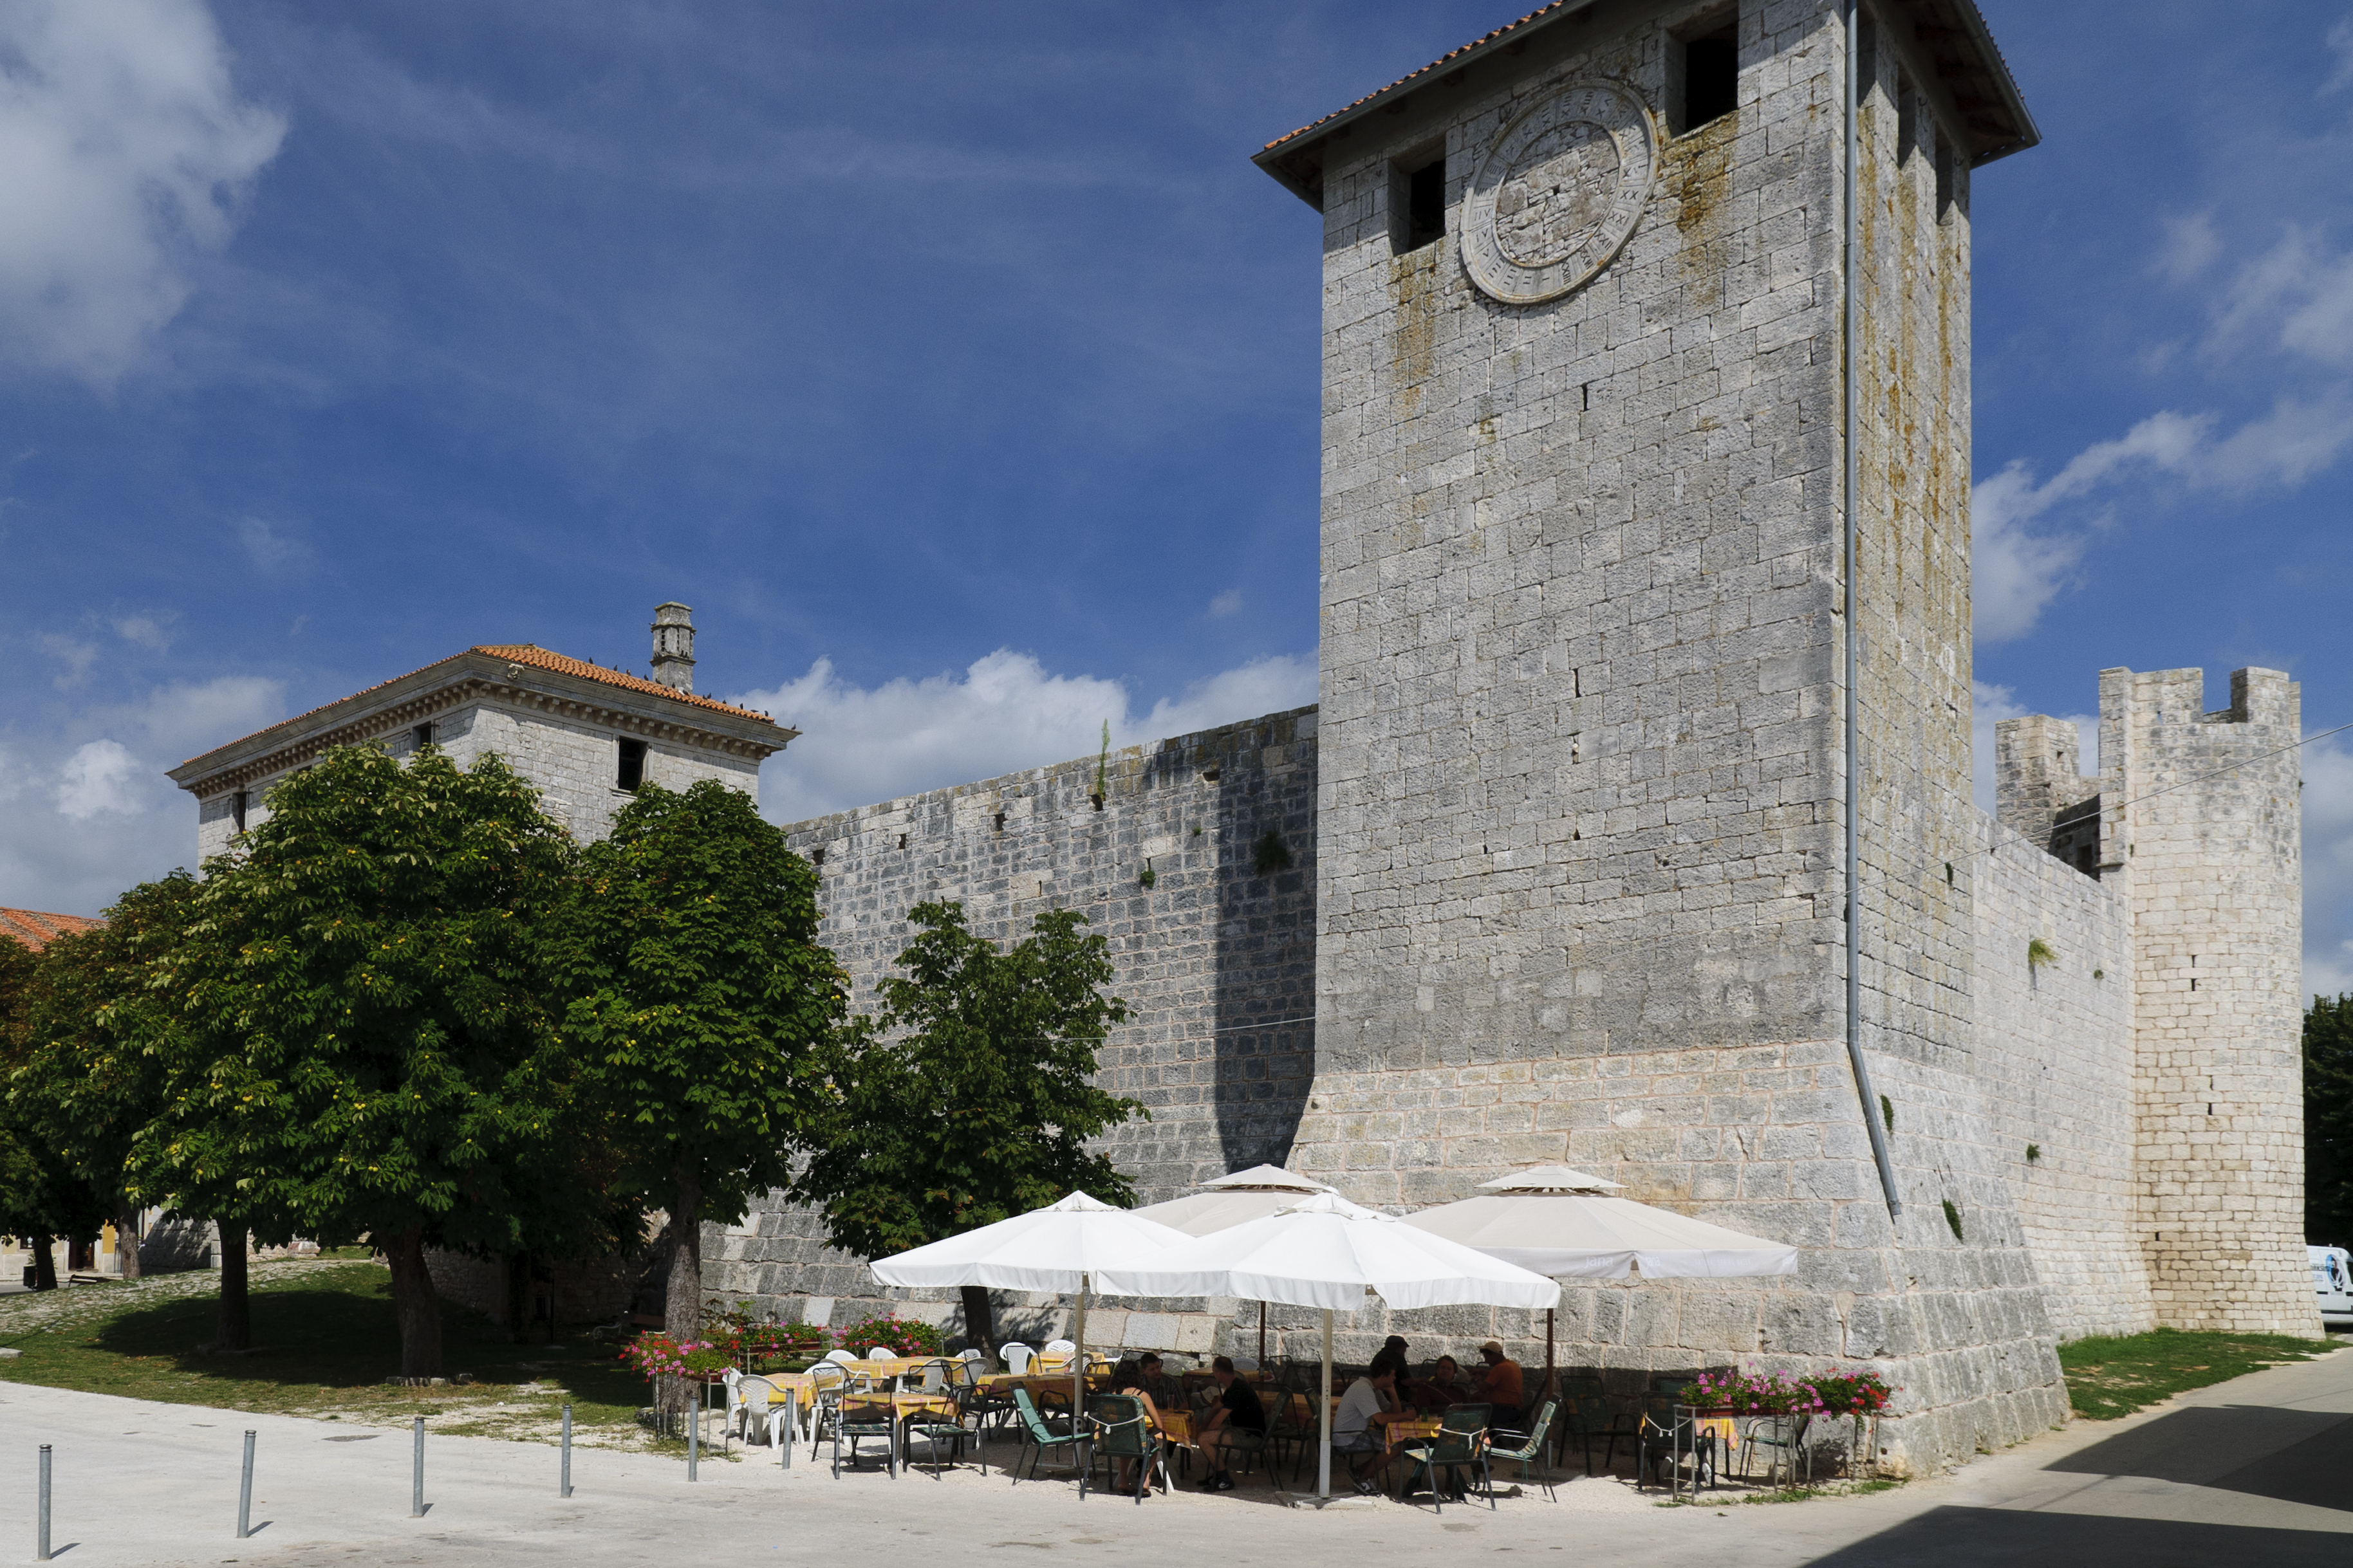
architecture, town, building, city, downtown, tower, landmark, church, nikon, tourism, place of worship, croatia, town square, rovigno, rovinj, hvratska, d300, human settlement